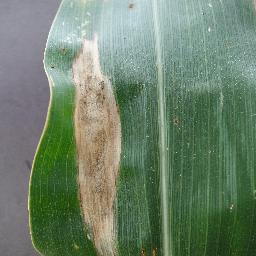
Label: Corn___Northern_Leaf_Blight